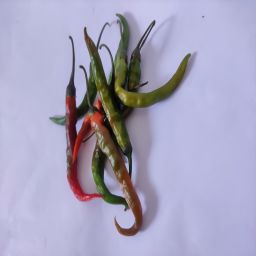
Crop: Chile Pepper
Quality: Old